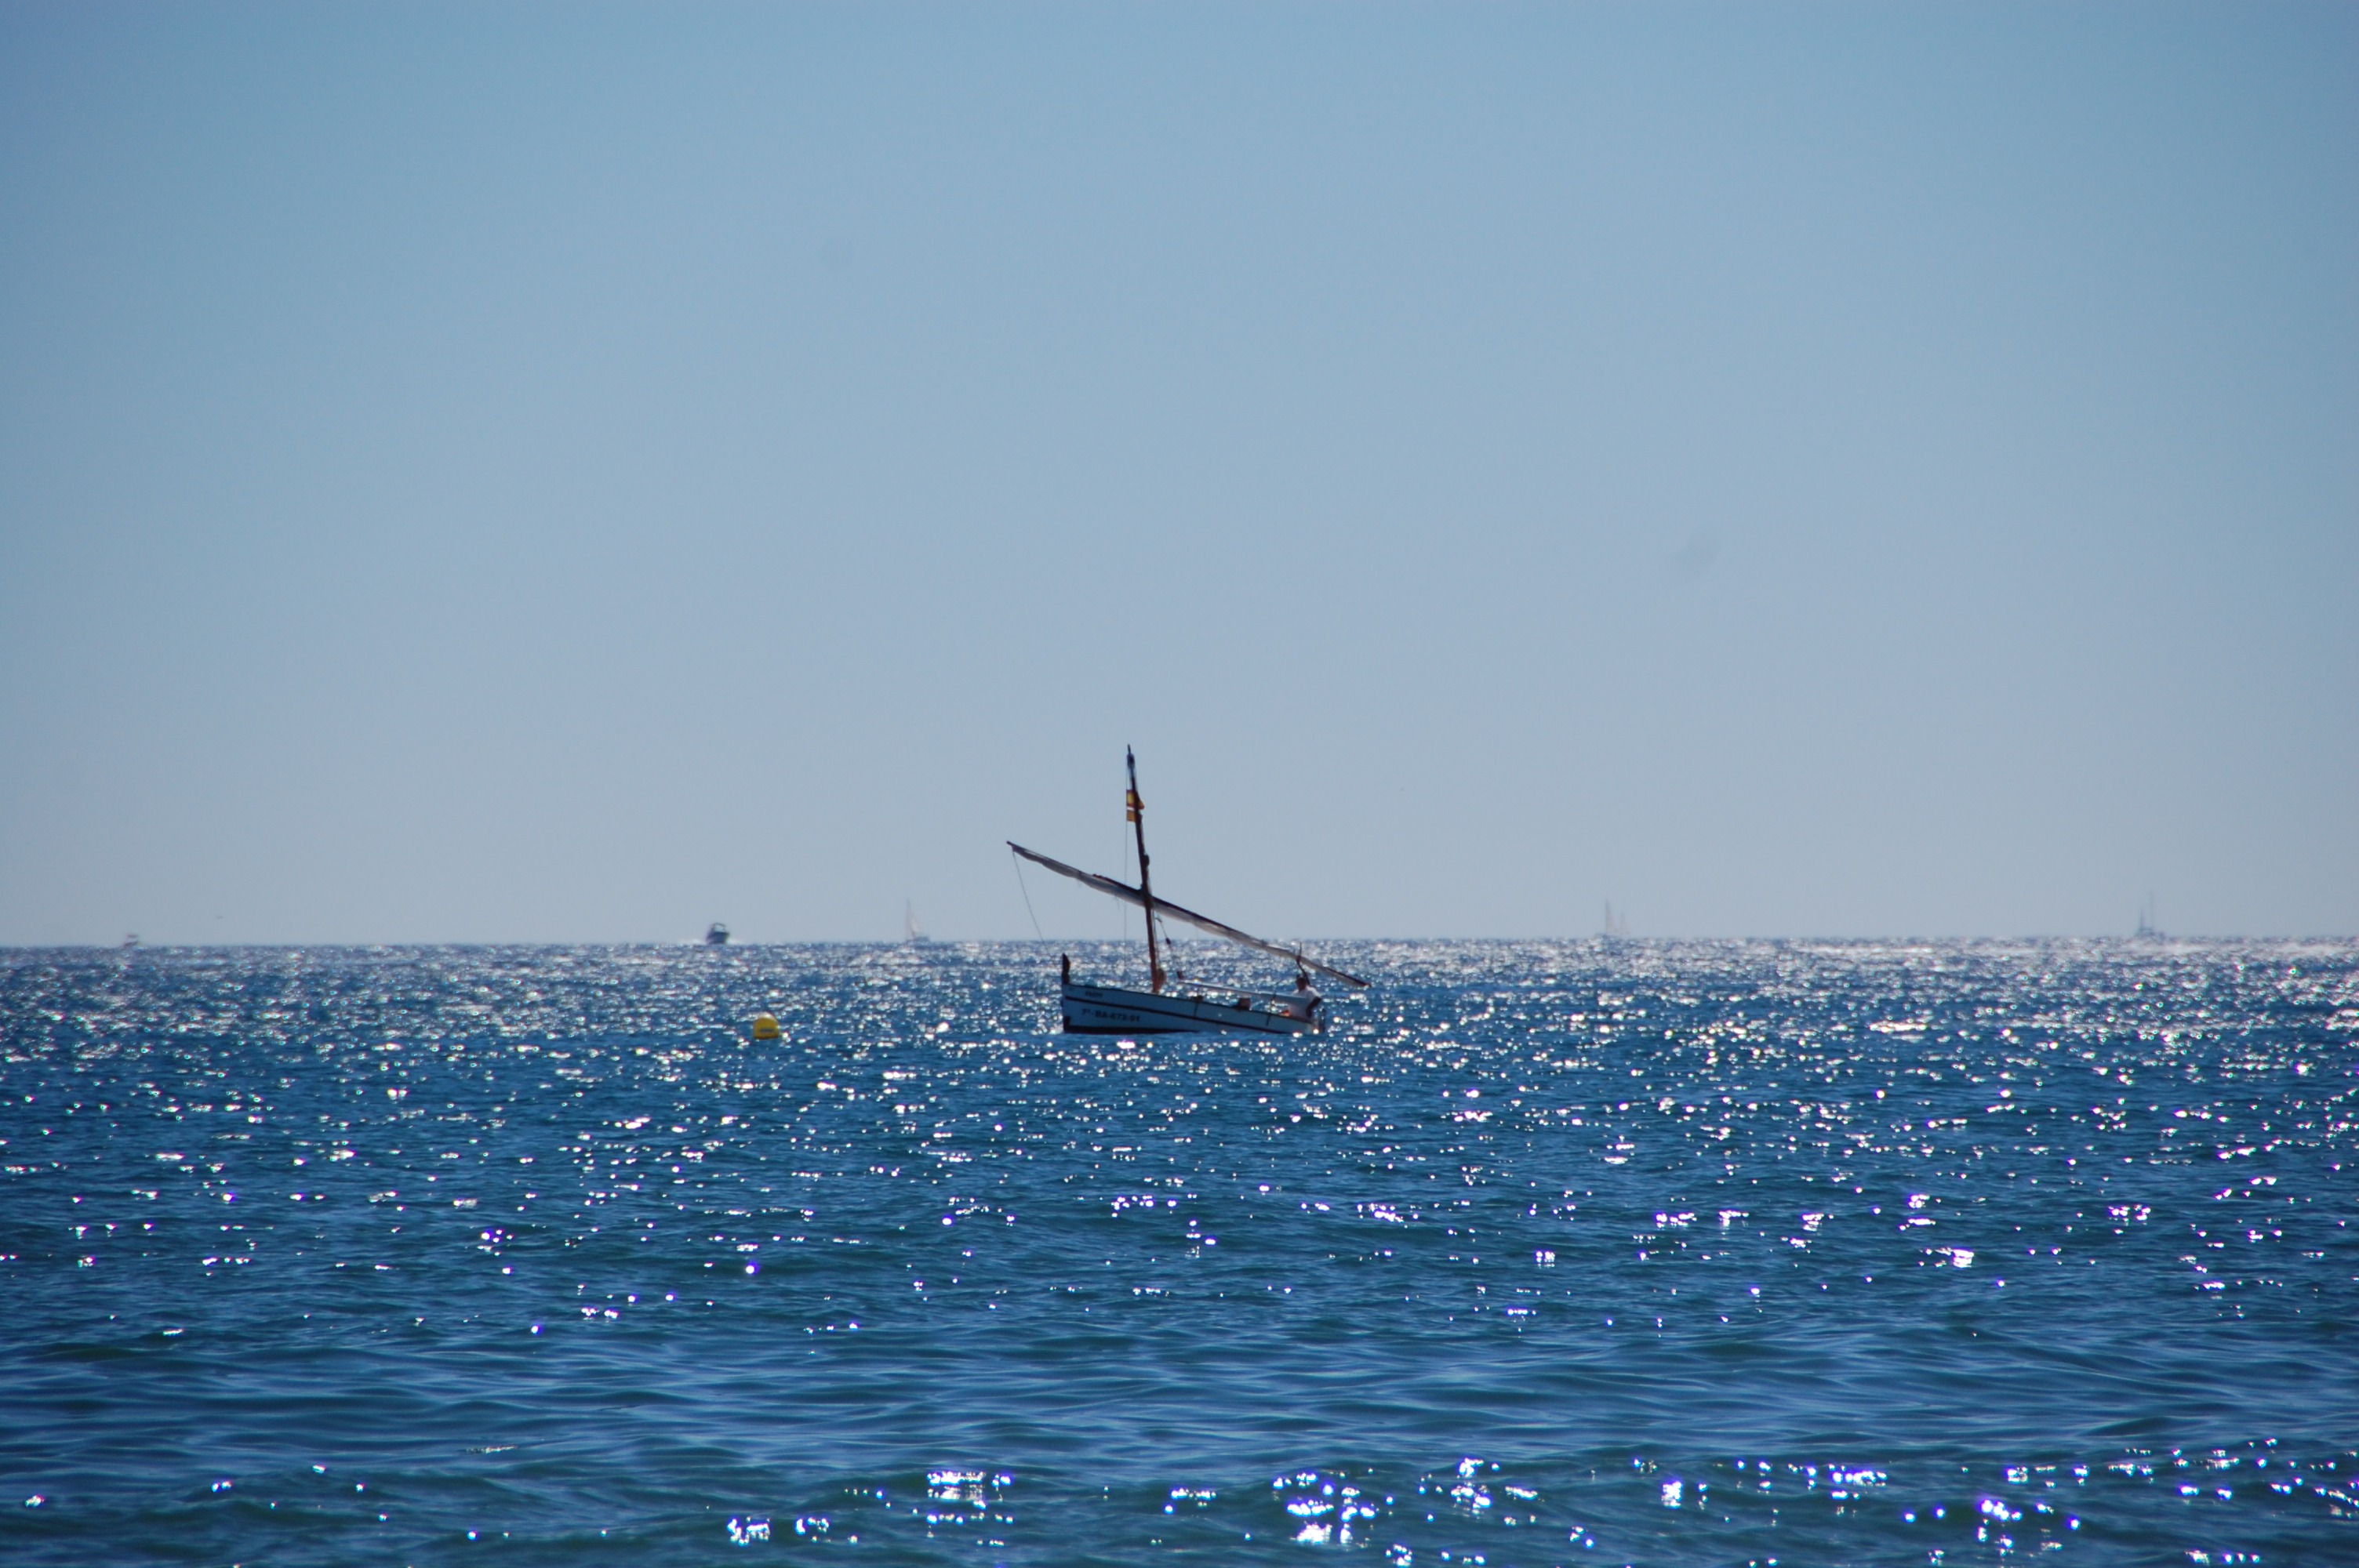
sea, coast, ocean, horizon, boat, wave, wind, vehicle, sailing, bay, atmosphere of earth